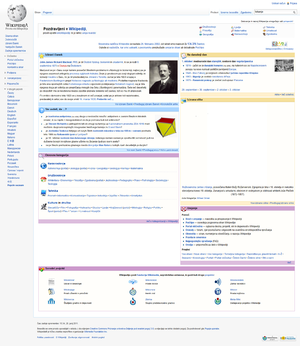
Slovensk Wikipedia
Skærmdump af forsiden 2012
Slovensk Wikipedia er den slovensksprogede version af det verdensomspændende encyklopædi-projekt Wikipedia. Slovensk Wikipedia blev lanceret 26. februar 2002.